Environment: real
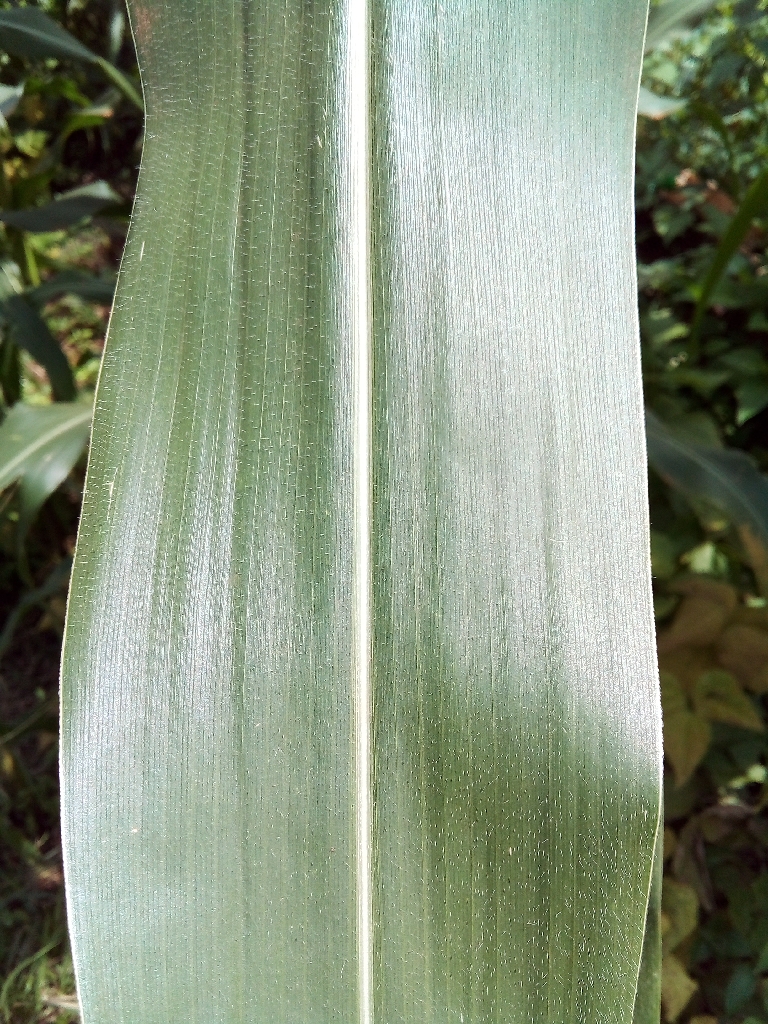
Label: healthy